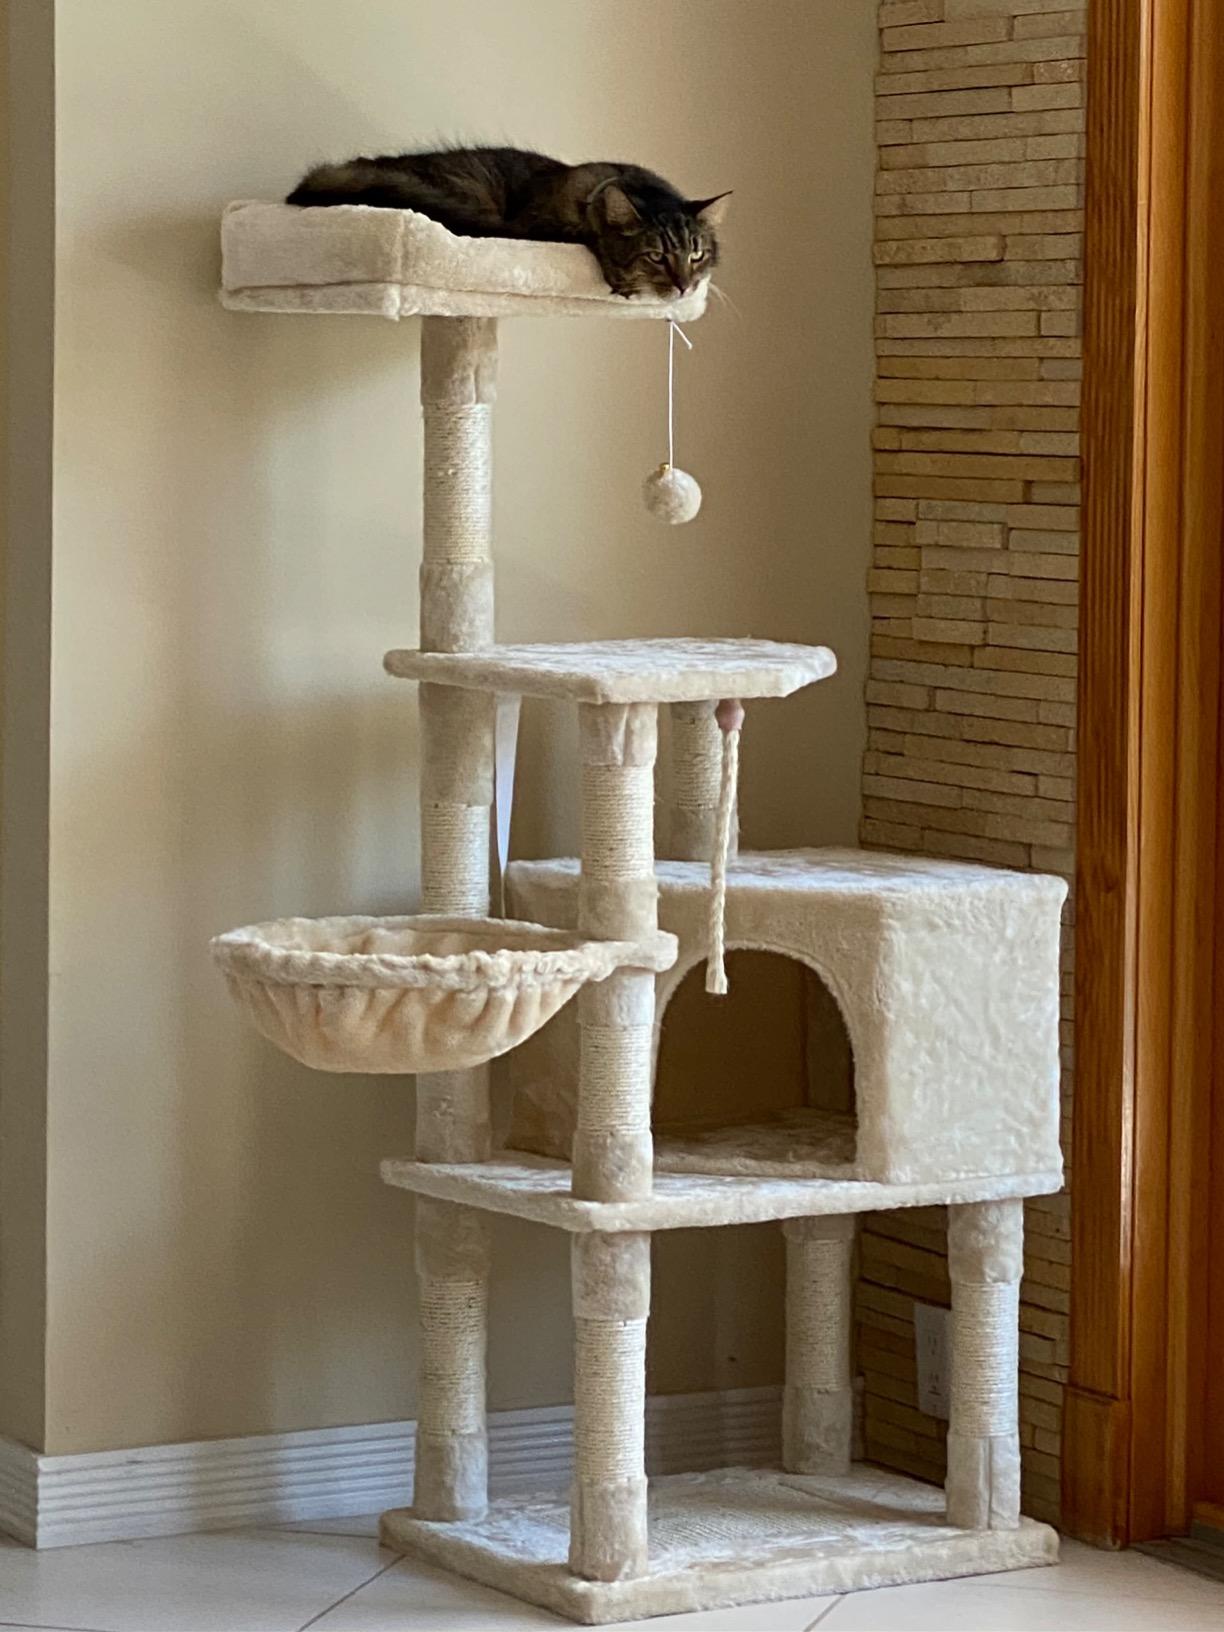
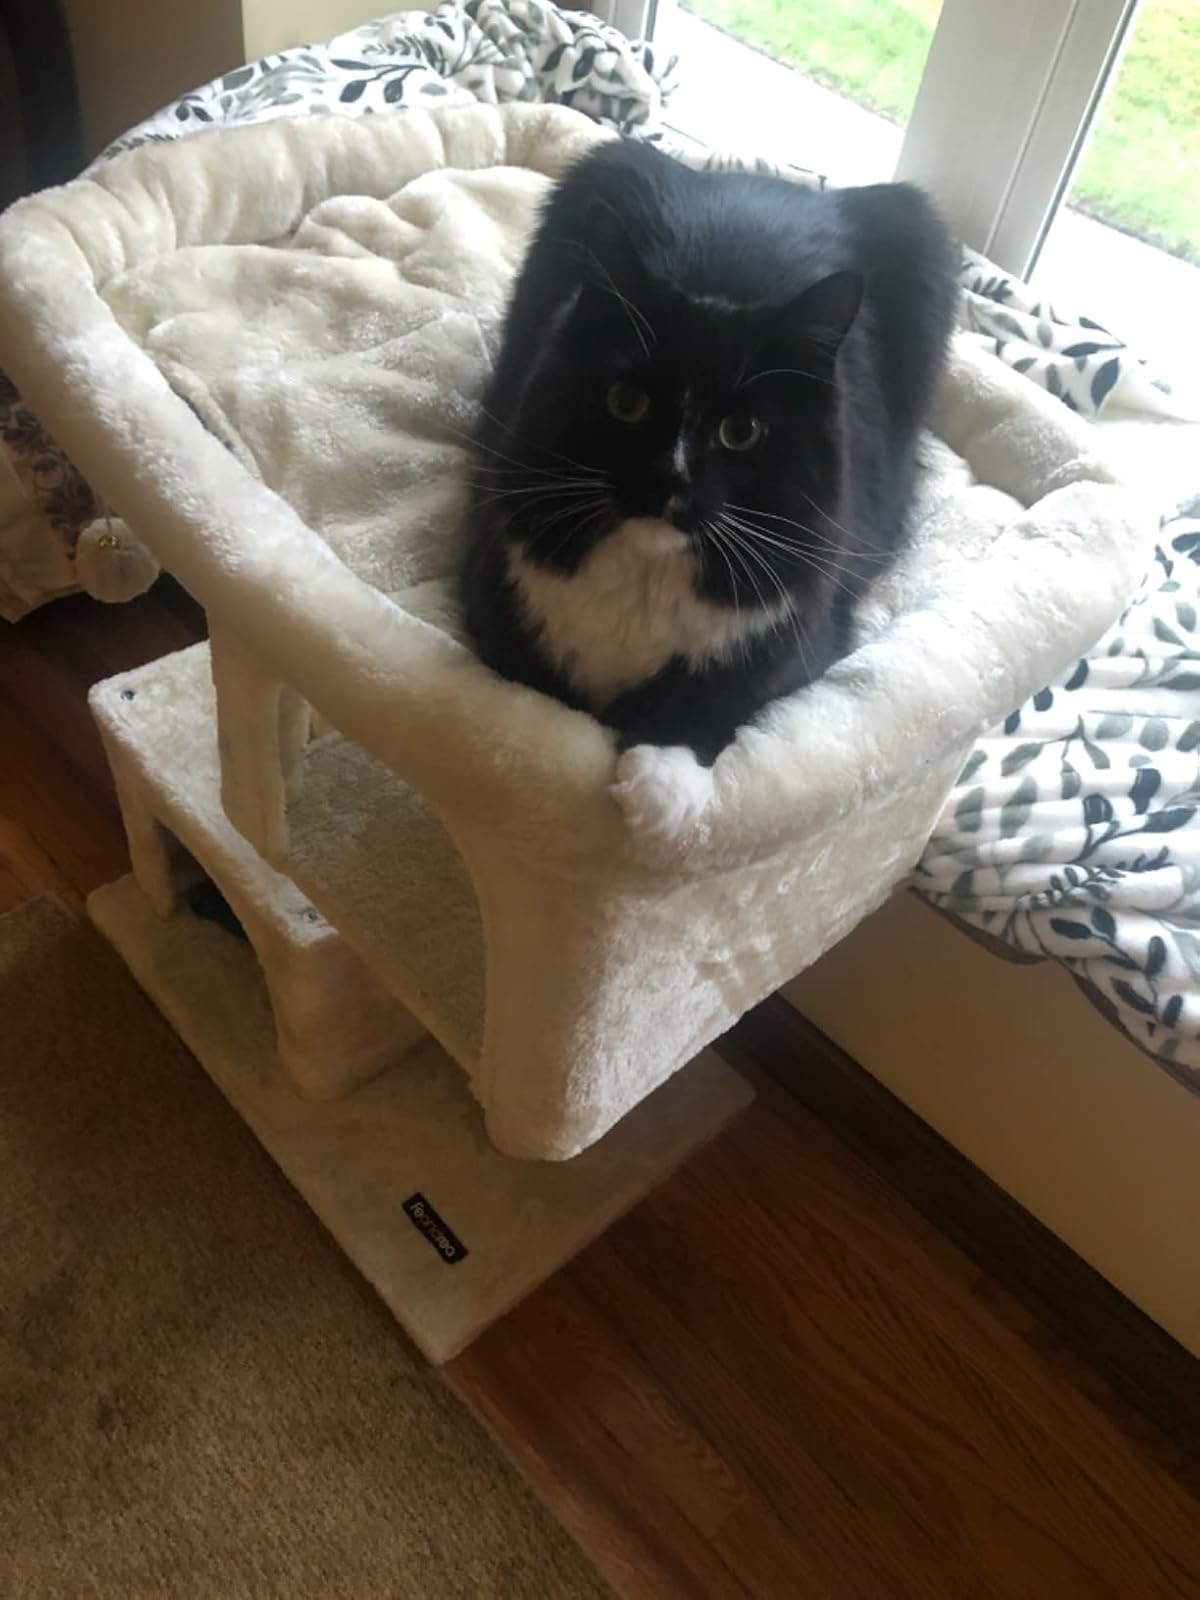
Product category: items_cat tree
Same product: no